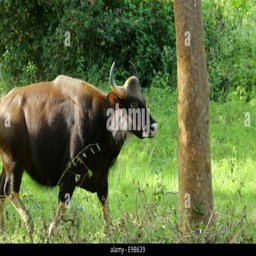
person , the largest cattle in the world